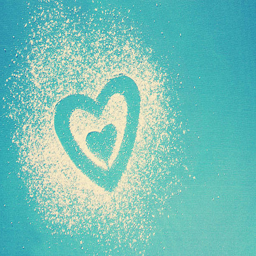
heart drawn out of a pile of flour